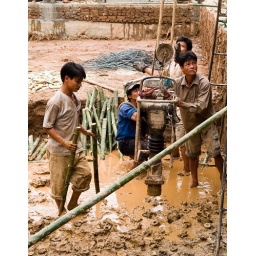
Burying bamboo stakes in the ground as the foundation of a new building